Batopilas, Chihuahua

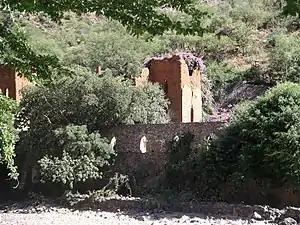
The ruins of the Hacienda San Miguel in Batopilas (2005).

The Tarahumara Indians most likely had known of silver in the area for a long time before a Spanish explorer found silver by the Río Batopilas around 1632. The discovery was in the river itself, near the bank, and the silver ore was pure white and glistening. The mine was named the Nevada Mine because of the white ore color, Nevada meaning "snow-capped" in Spanish. The Spanish exploration party took specimens of the silver ore back to Mexico City and then shipped them to Spain.